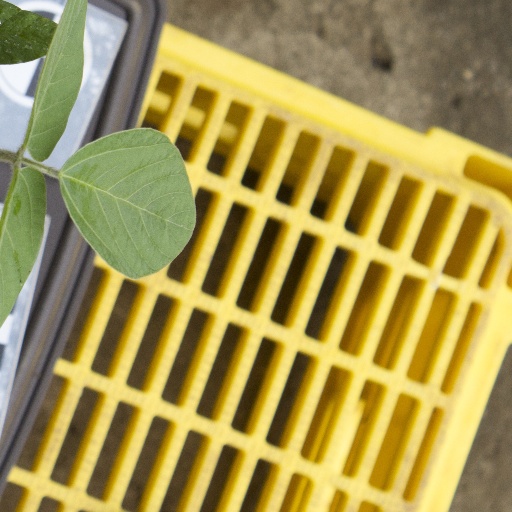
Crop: soybean